Austria at the FIFA World Cup

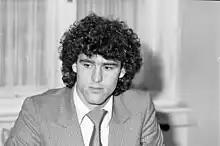
Defender Bruno Pezzey is Austria's joint record player at FIFA World Cups. He played all eleven matches at the 1978 and 1982 tournaments, reaching the second group stage both times.

Ernst Happel has won 2nd Place as a coach with the Netherlands in 1978 after losing the final 3-1 a.e.t. to Argentina